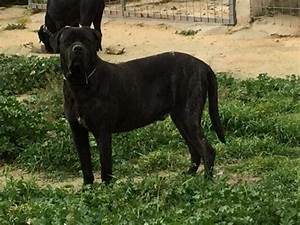
Label: cane